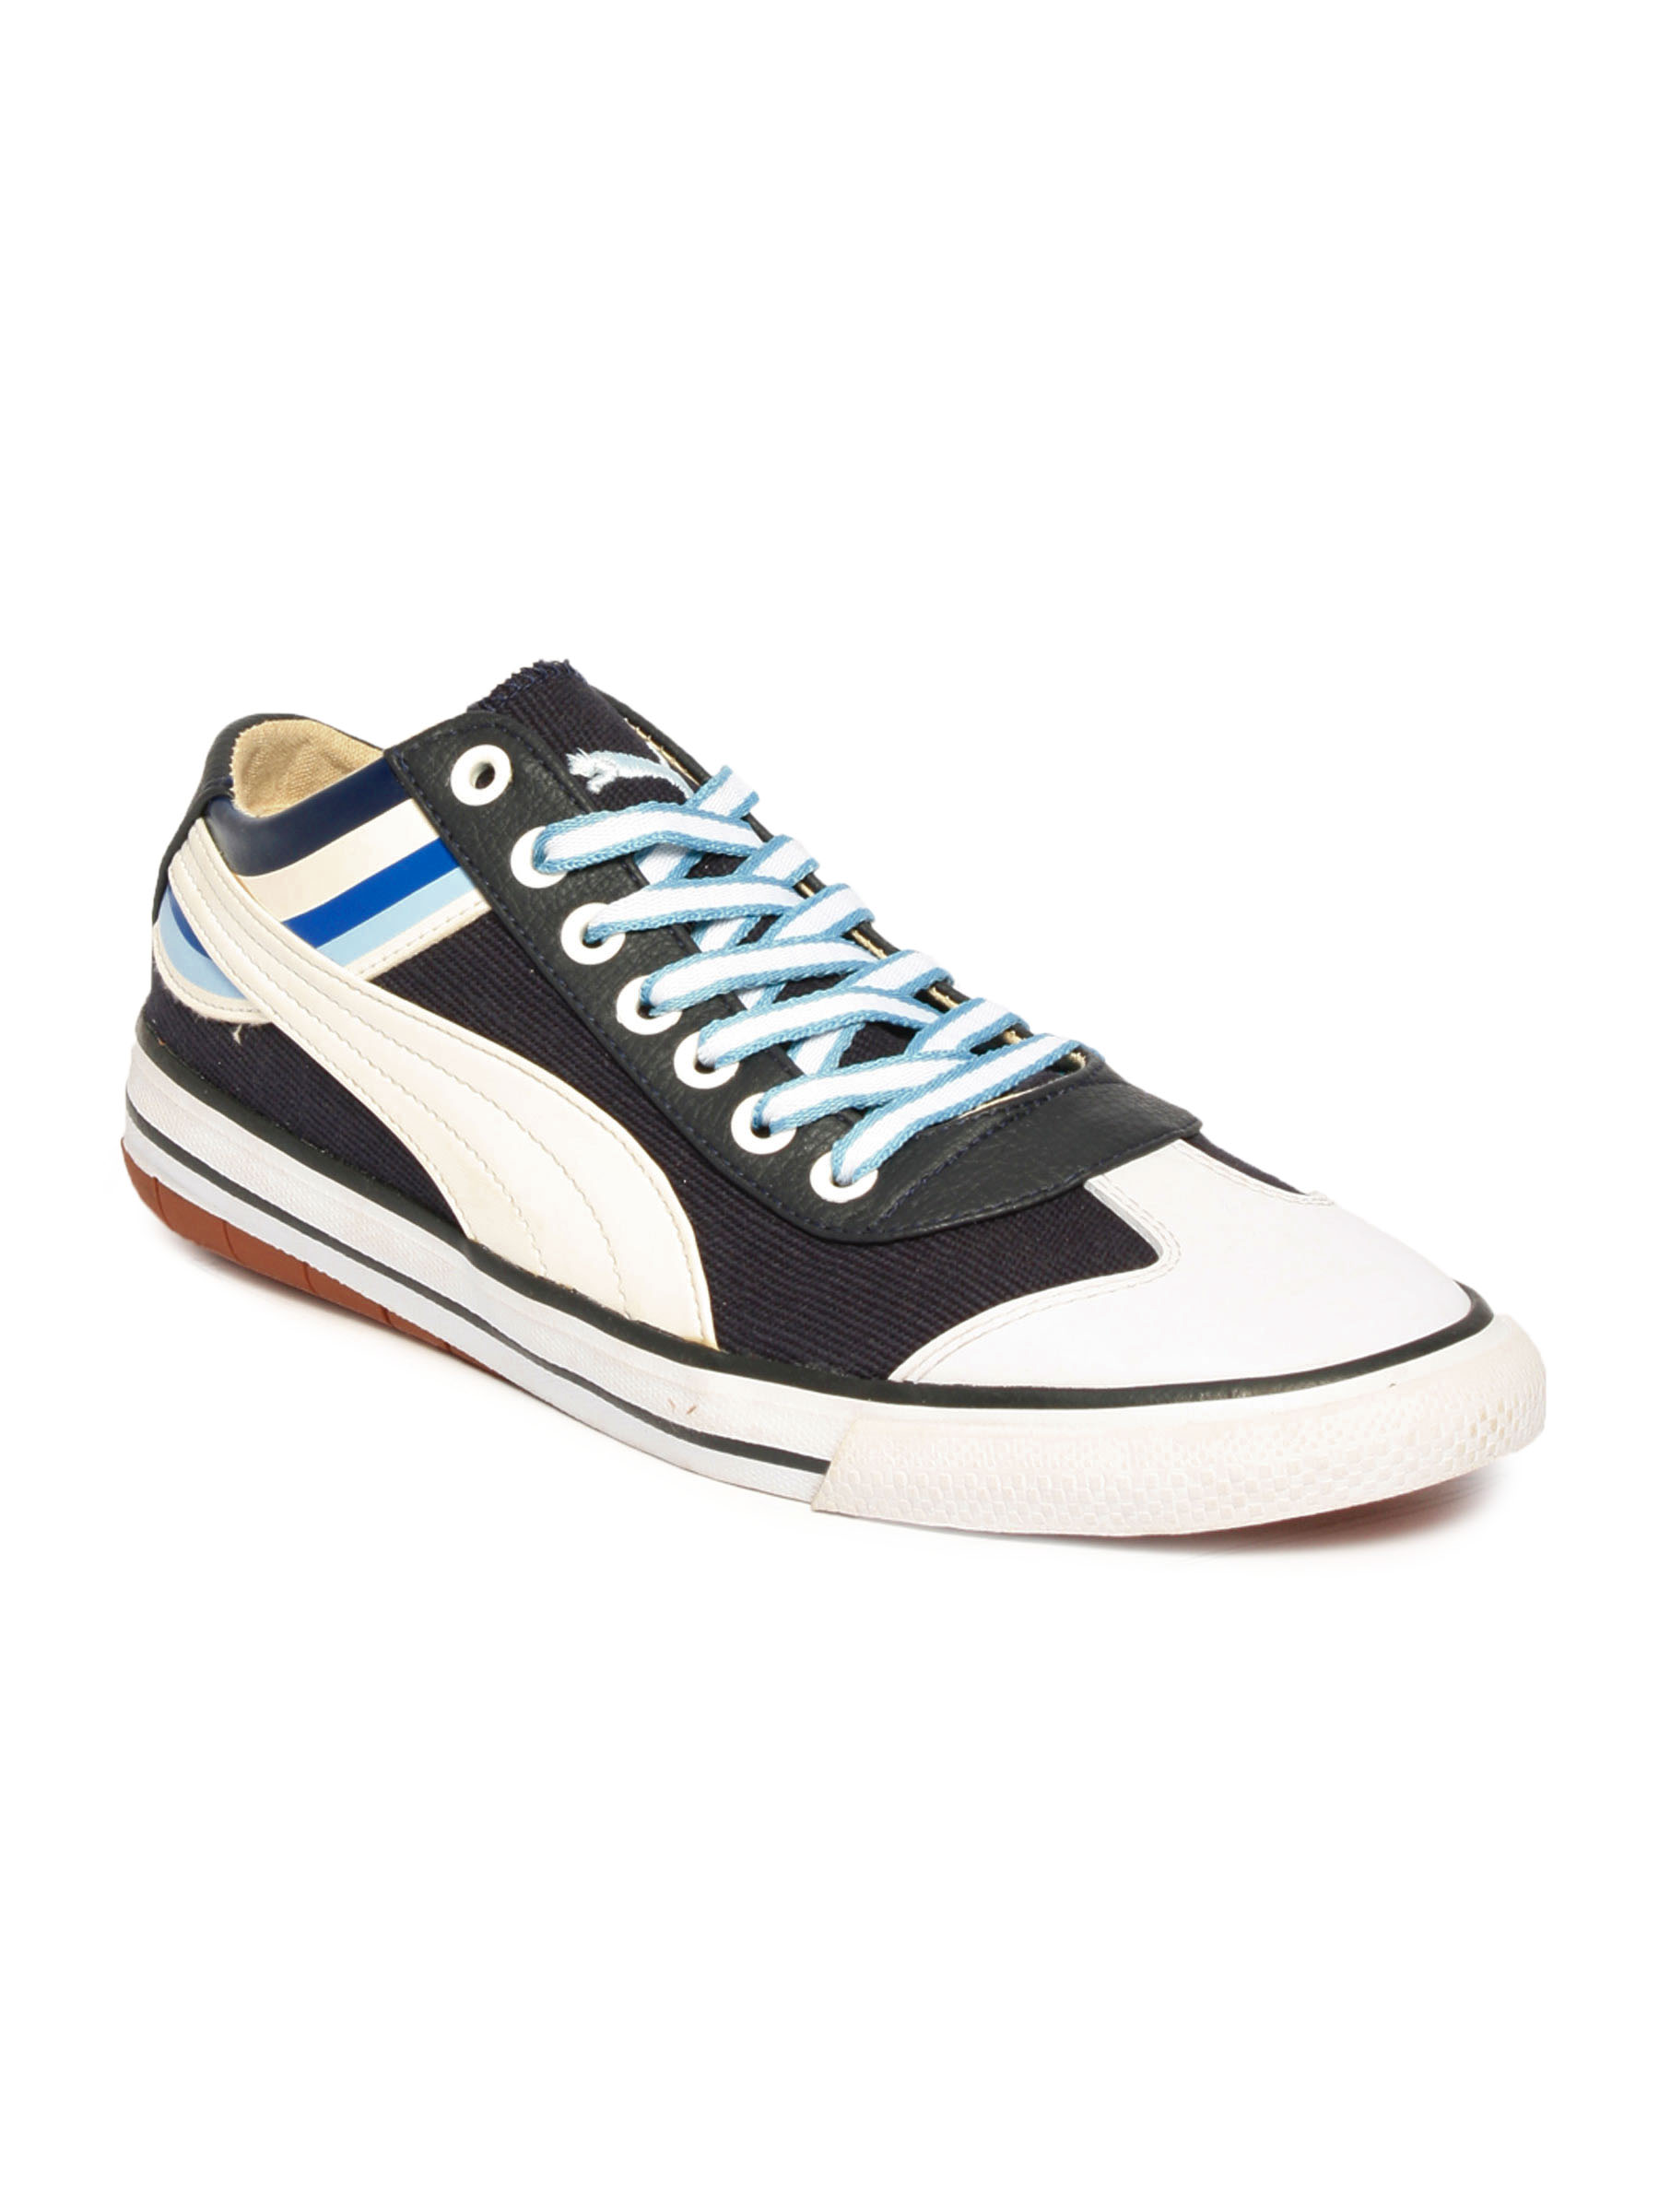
Puma Men 917 SL Graphic Navy Blue Casual Shoes
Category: Footwear / Shoes / Casual Shoes
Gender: Men
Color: Navy Blue
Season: Fall 2011
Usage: Casual